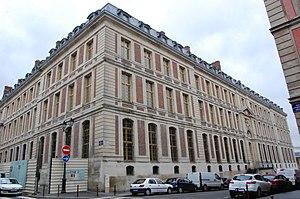
Le Grand commun du château de Versailles, vu depuis la rue Saint Julien